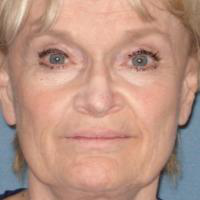
Age group: age 66-80